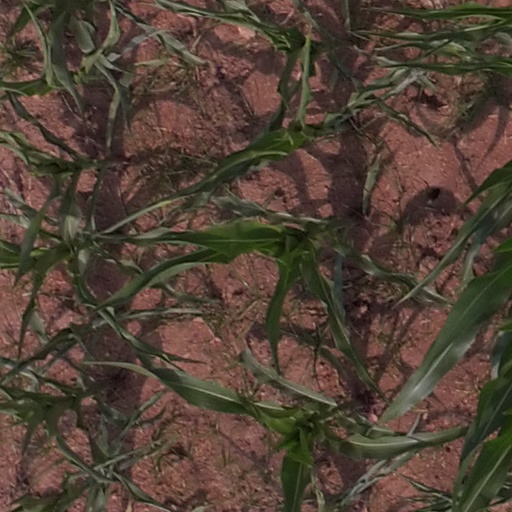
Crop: maize; corn